Ana de Gonta Colaço

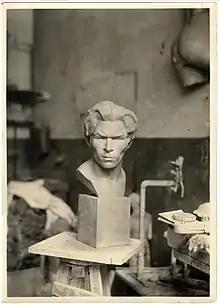
Colaço's sculpture "Pele Vermelha"

During one of her stays in Portugal in 1930, Colaço was invited to exhibit at an Exhibition of Ancient and Modern Feminine Work, organized by the "Conselho Nacional das Mulheres Portuguesas". In 1932, she founded the "Salão dos Artistas Criadores" (Salon of Creative Artists), together with the painter Maria Adelaide Lima Cruz and the sculptor Maria José Dias da Câmara, with whom she was in a relationship at the time and shared a studio in Lisbon. In 1939, she faced some controversy when she publicly revealed her relationship with the singer and actress Corina Freire. One of her works, "Ouvindo o Sermão" (Listening to the Sermon), was rejected by the jury of the National Society of Fine Arts. Interviewed about the exhibition, she remarked, "Modernism does not exist in Portugal. Nobody knows what it is." Despite this, she was invited to exhibit at the Portuguese World Exhibition in Lisbon in 1940, where she presented a bas-relief based on a literary character created by her grandfather.